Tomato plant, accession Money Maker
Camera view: horizontal (90 deg, fisheye); turntable rotation: 30 degrees
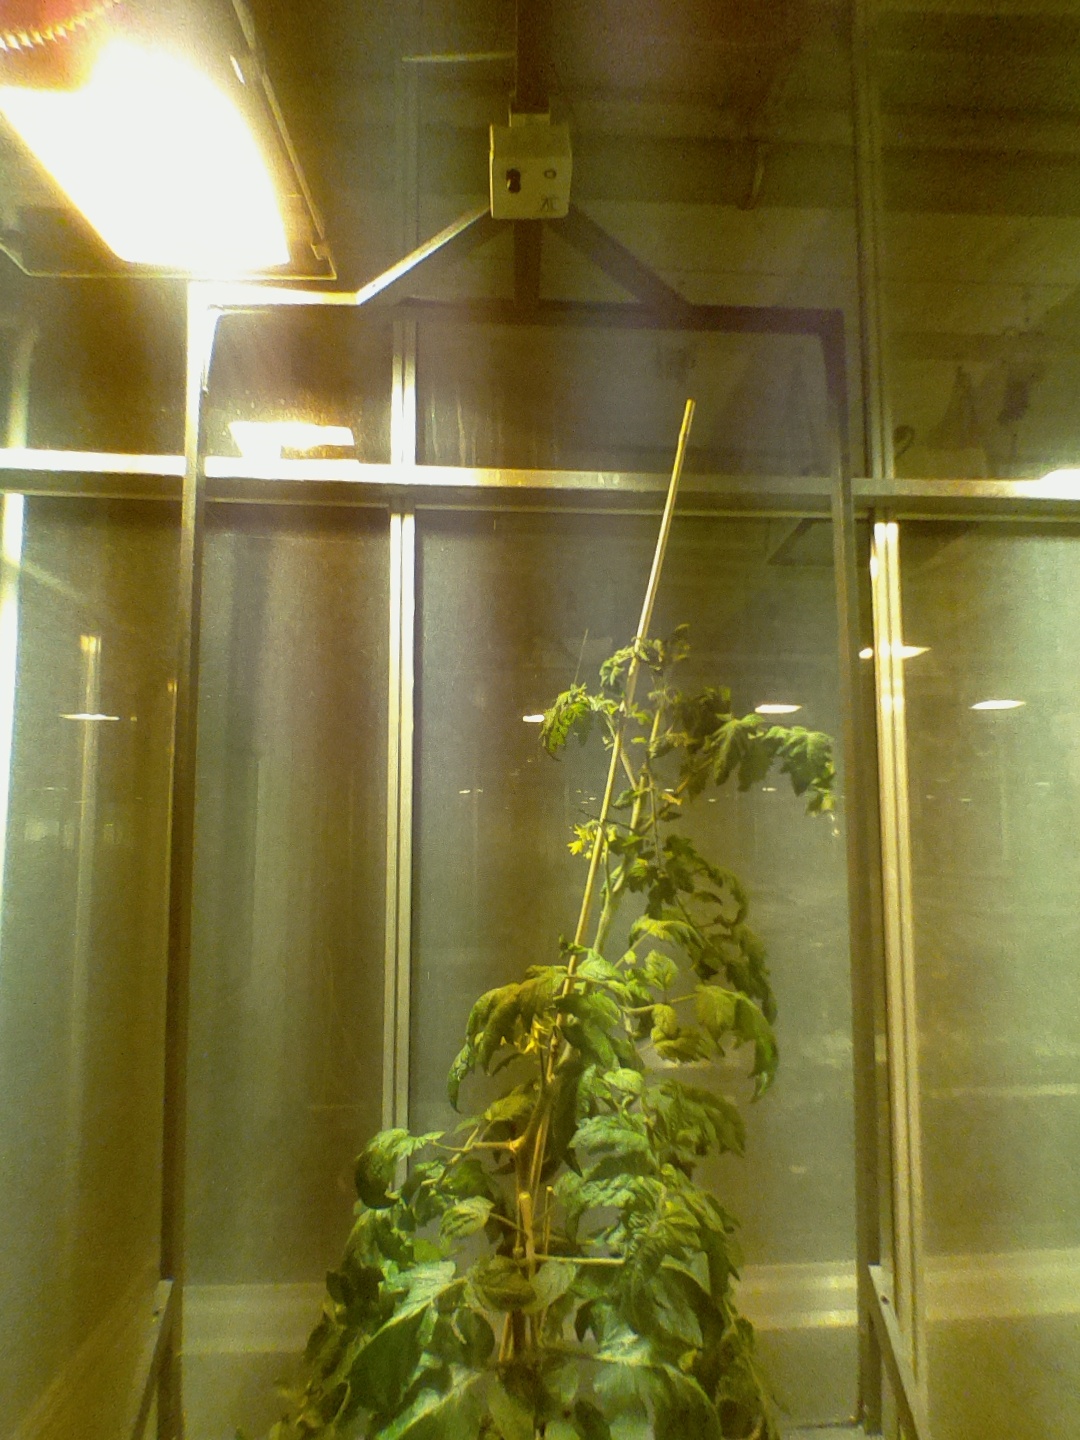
BBCH growth stage 69: End of flowering, 90%-100% of flowers open, more petals falling